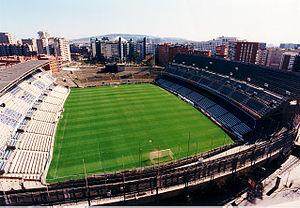
Le Stade de Sarrià, en catalan Estadi de Sarrià, et historiquement en espagnol Estadio de Sarriá, est un ancien stade de football espagnol, se situant à Barcelone.